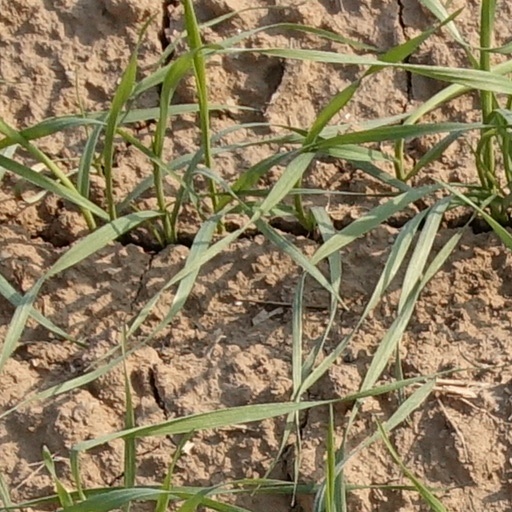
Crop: wheat